W. H. Winborne House

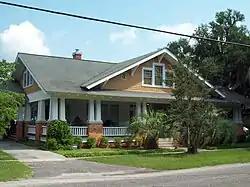
W. H. Winborne House, June 2010

W. H. Winborne House is a historic home located at Conway in Horry County, South Carolina. It was built about 1925 and is a brick -story, rectangular plan, cross-gable-roofed American Craftsman-style residence. The façade features a broad peaked gable over an integral porch which wraps three sides.